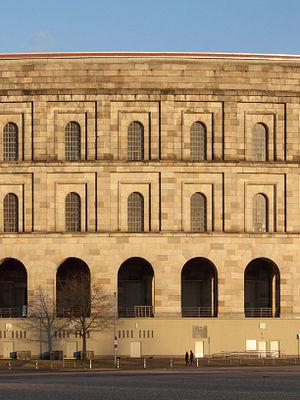
Le Reichsparteitagsgelände est un gigantesque complexe architectural, situé au sud-est de la ville de Nuremberg, qui a accueilli, de 1933 à 1938, les congrès annuels du NSDAP.